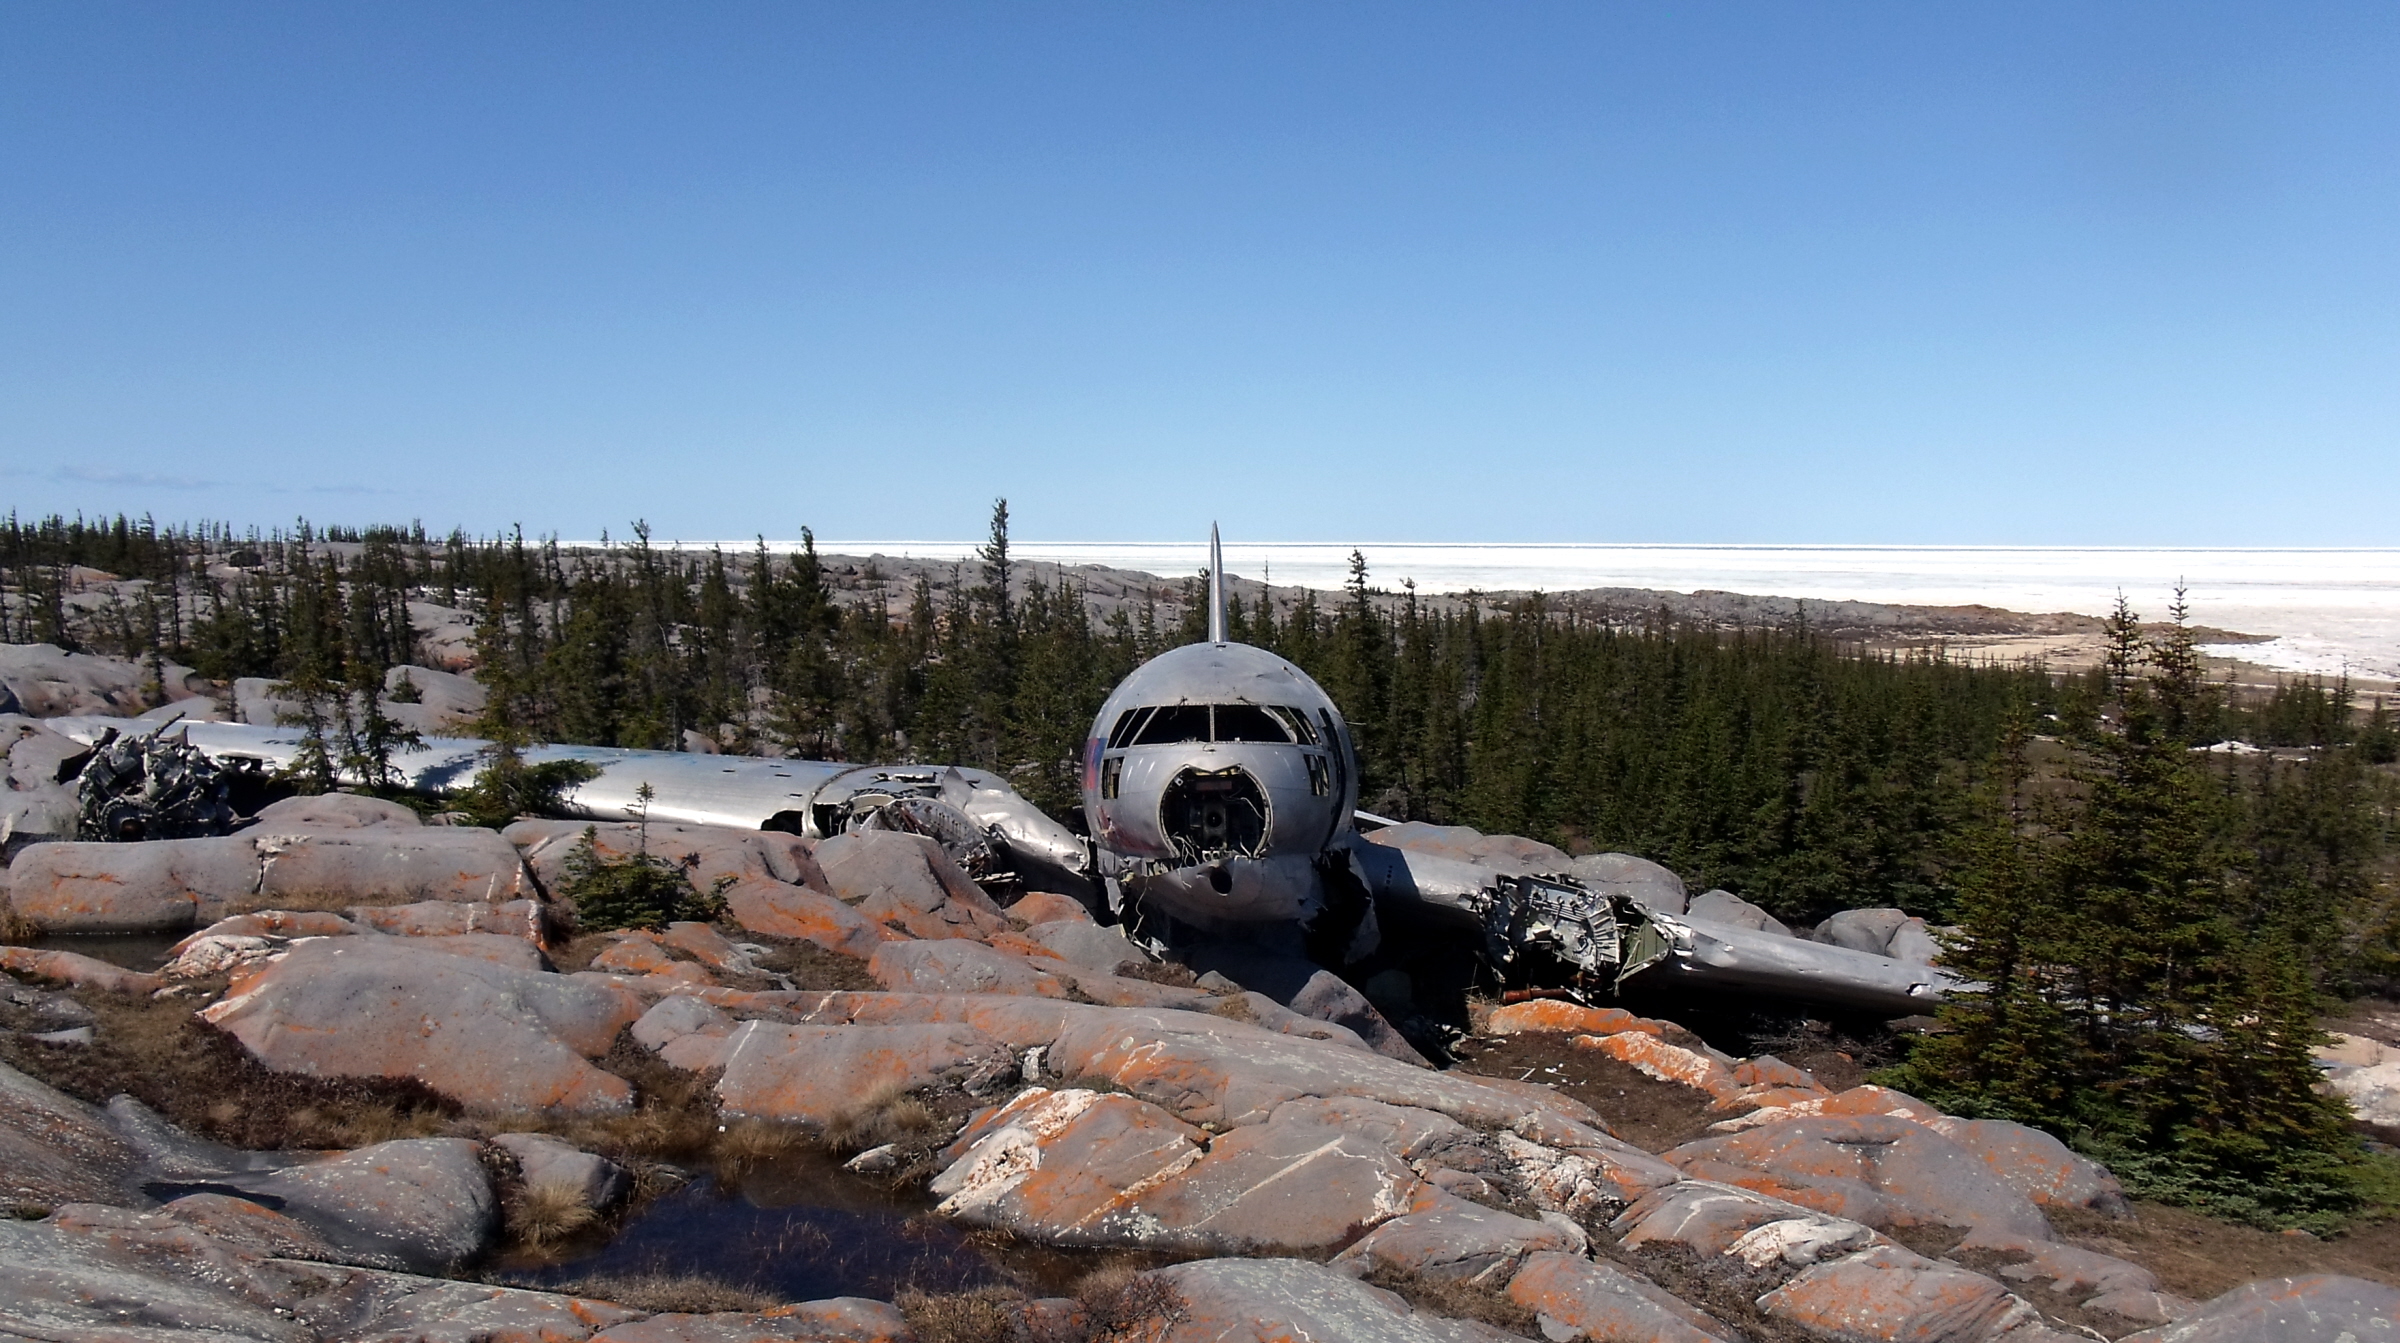
forest, mountain, snow, travel, plane, ice, spring, vehicle, crash, 2014, spruce, outcrop, geotagged, manitoba, boreal, subarcticmike, glaciated, churchill, 1979, hardrock, curtis, misspiggy, commando, bedrock, c46, canadianshield, cargoplane, aftertakeoff, peneplain, lambair, 1979crash, 1979planecrash, graffitiladened